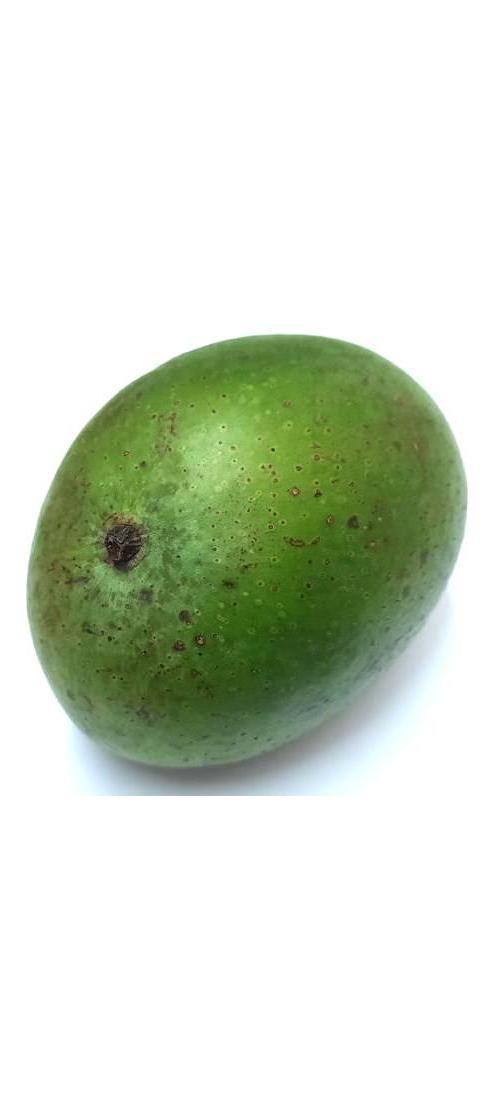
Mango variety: Ashshina Zhinuk